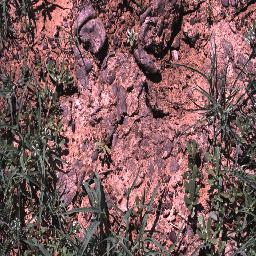
Label: negative